Hermann von Nördlinger

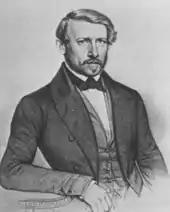
Hermann von Nördlinger

Hermann von Nördlinger (13 August 1818 – 19 January 1897), was a German forester, botanist, and entomologist.